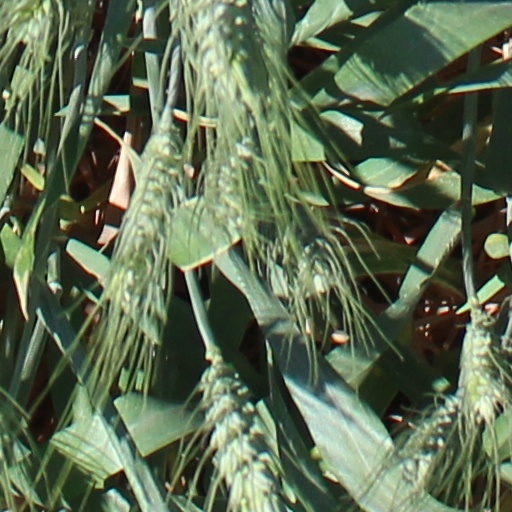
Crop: wheat